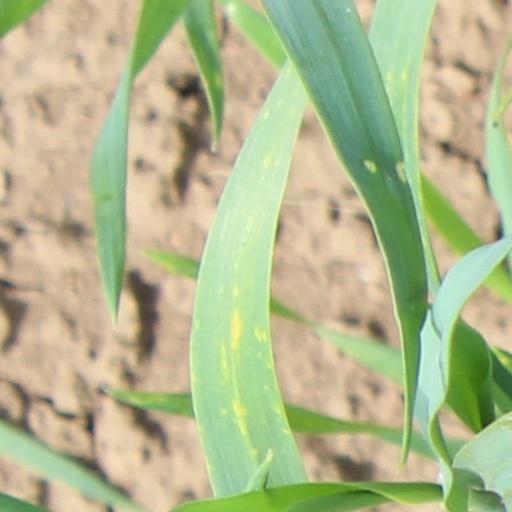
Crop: wheat